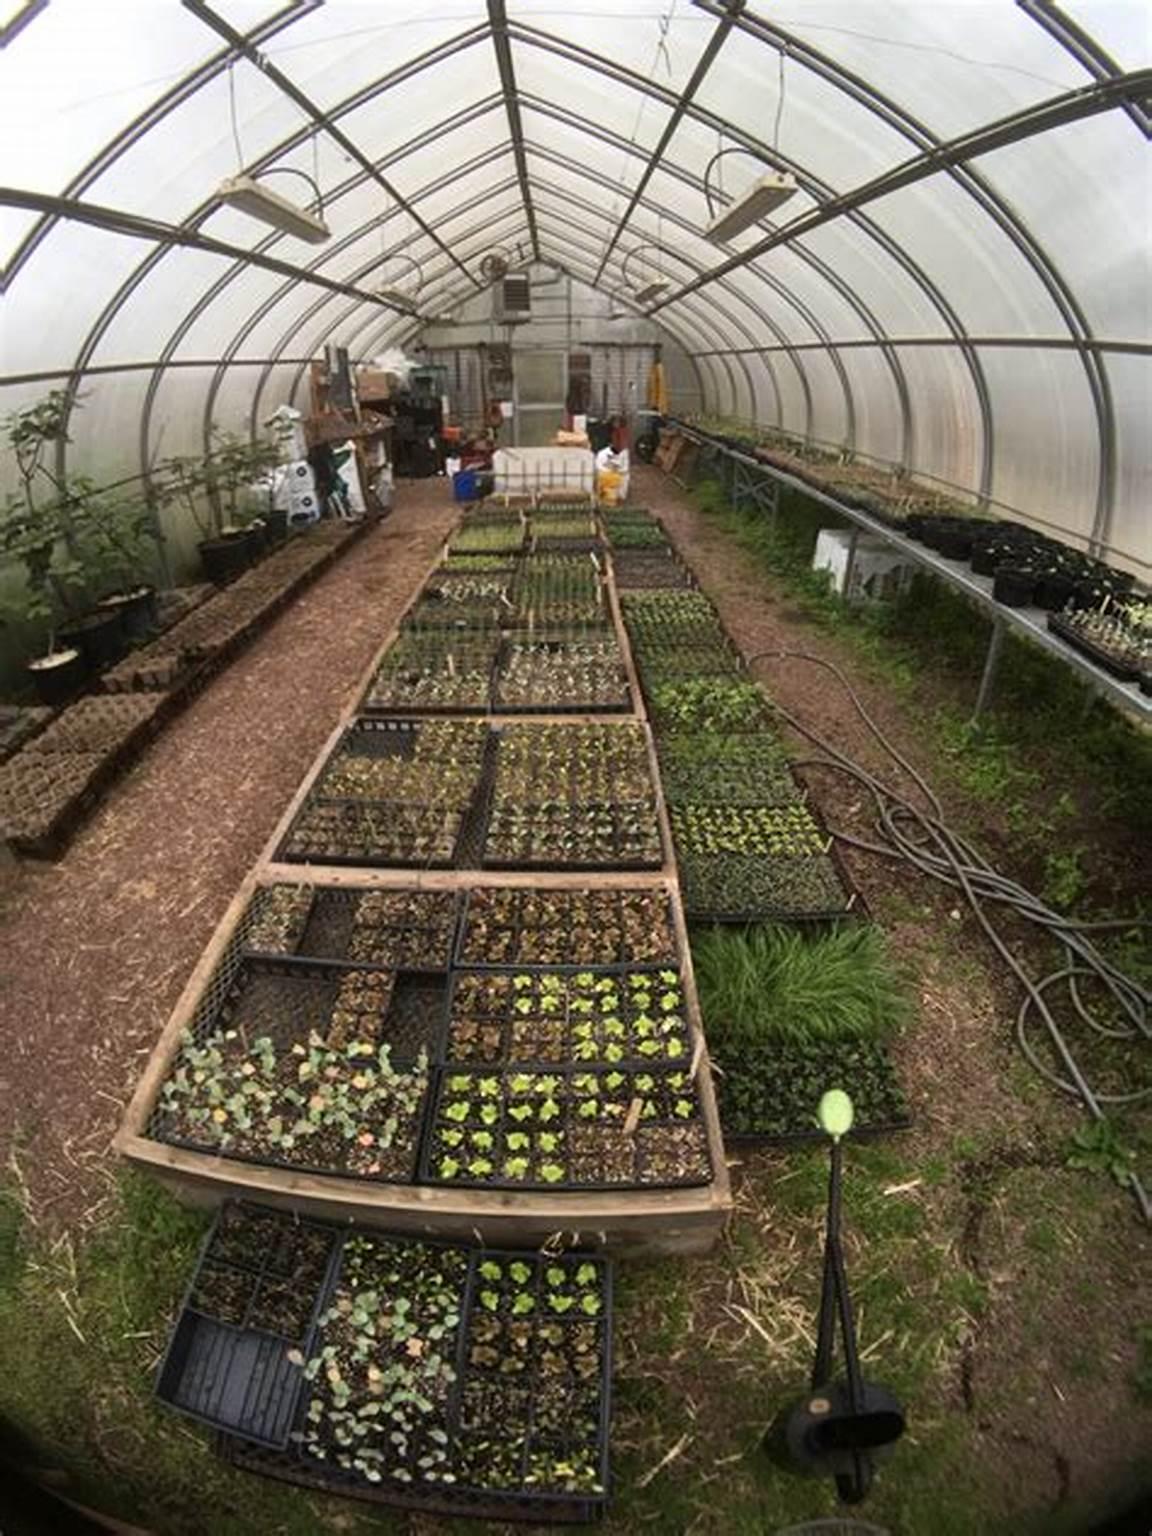
Mbegu zilizooteshwa katika vitalu vidogovidogo vyenye rangi nyeusi, vikiwa vimepangiliwa kwa mstari juu na chini katika eneno lililofunikwa na turubai jeupe, lina vifaa vya umwagiliaji wa mbegu hizo.